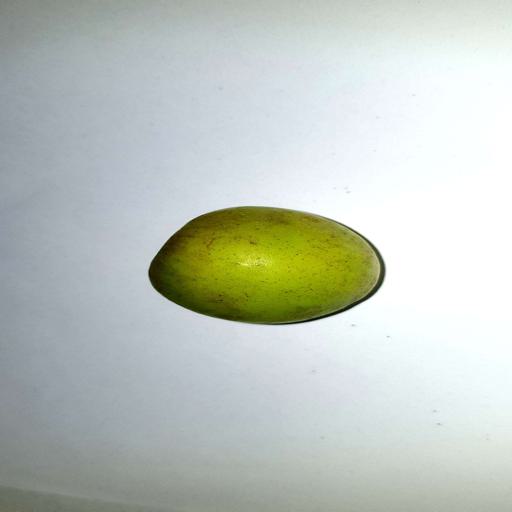
Label: healthy